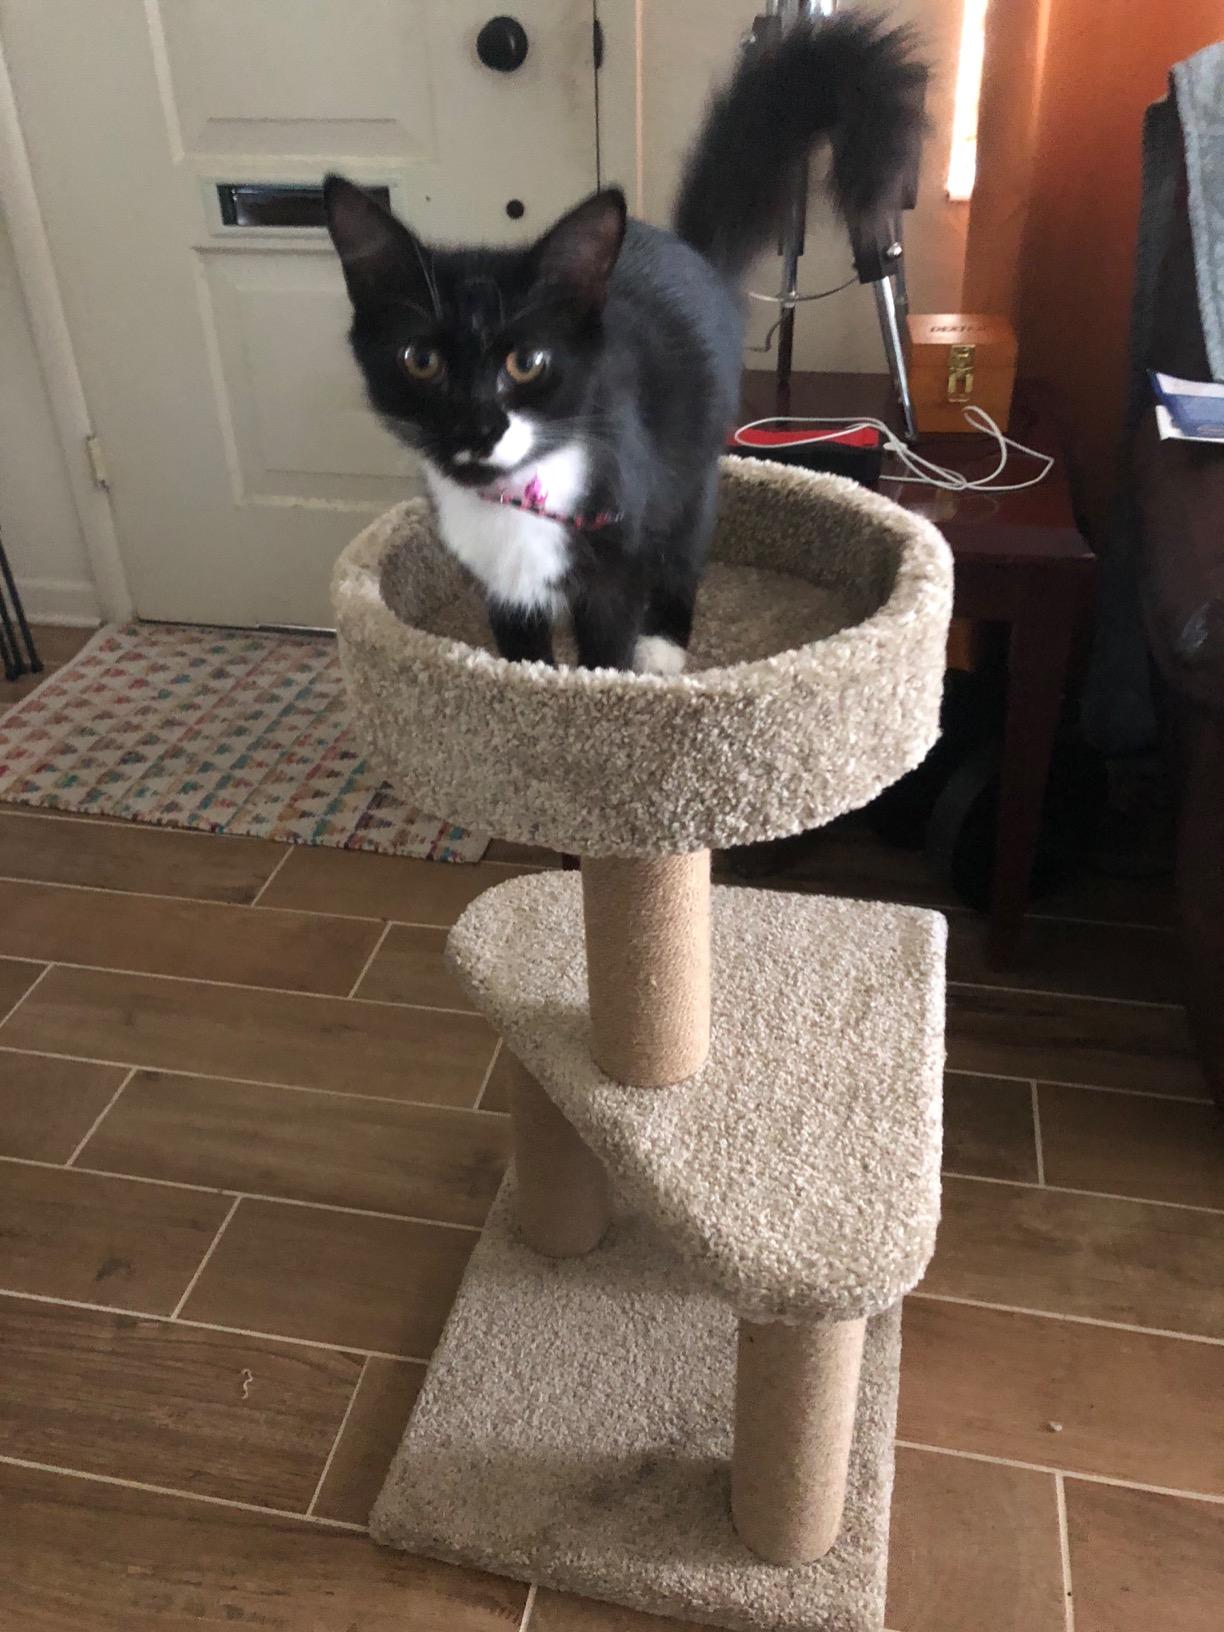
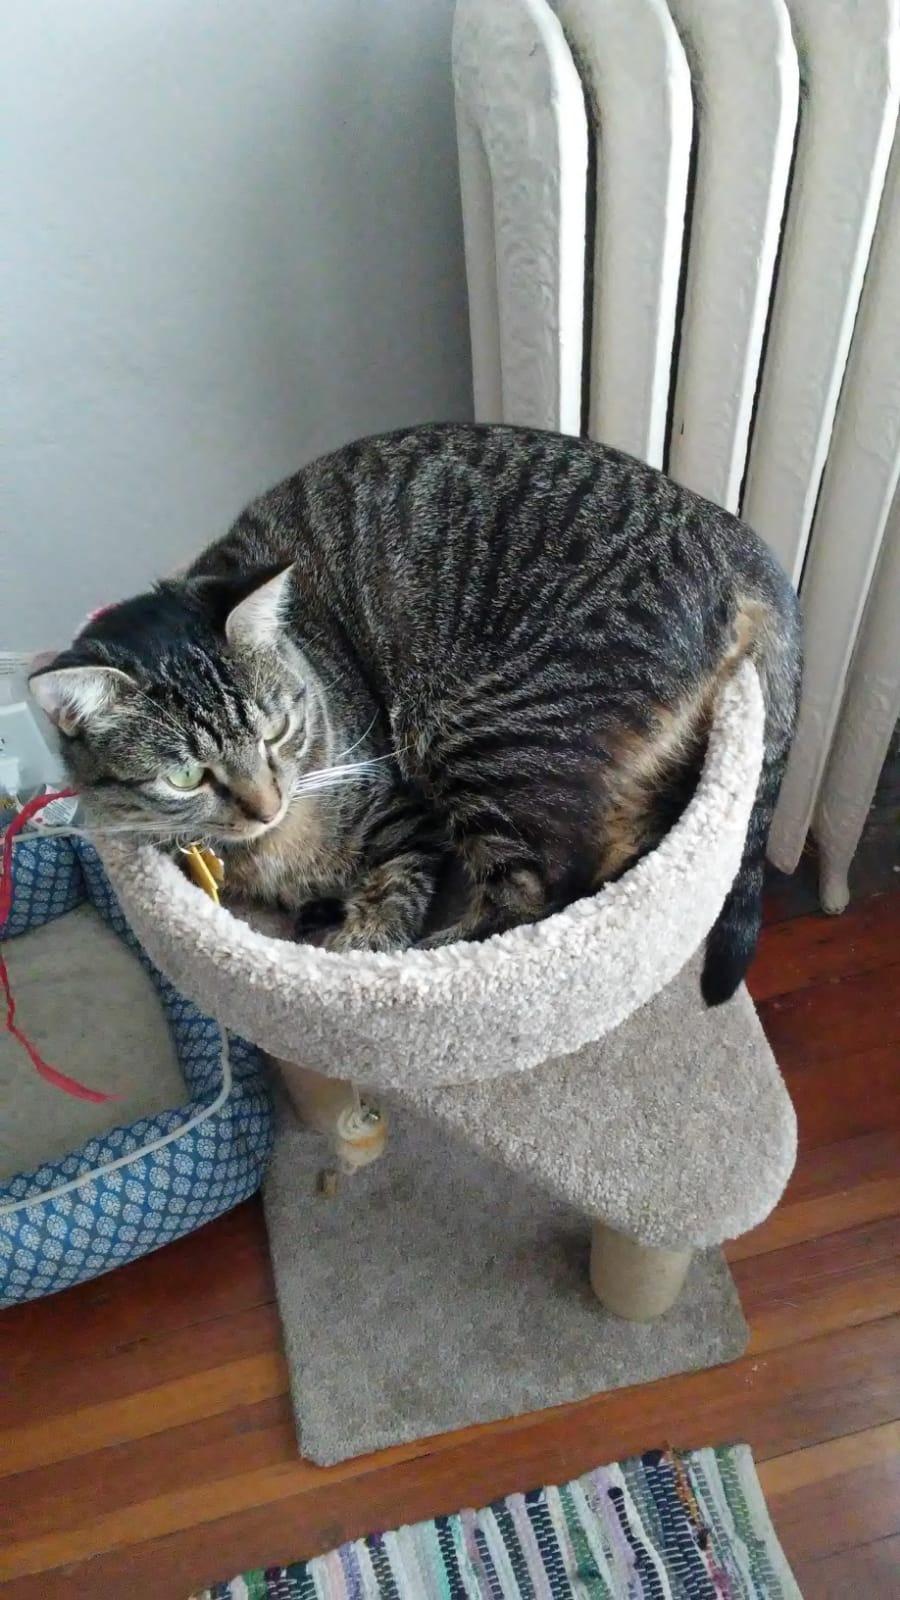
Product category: items_cat tree
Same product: yes